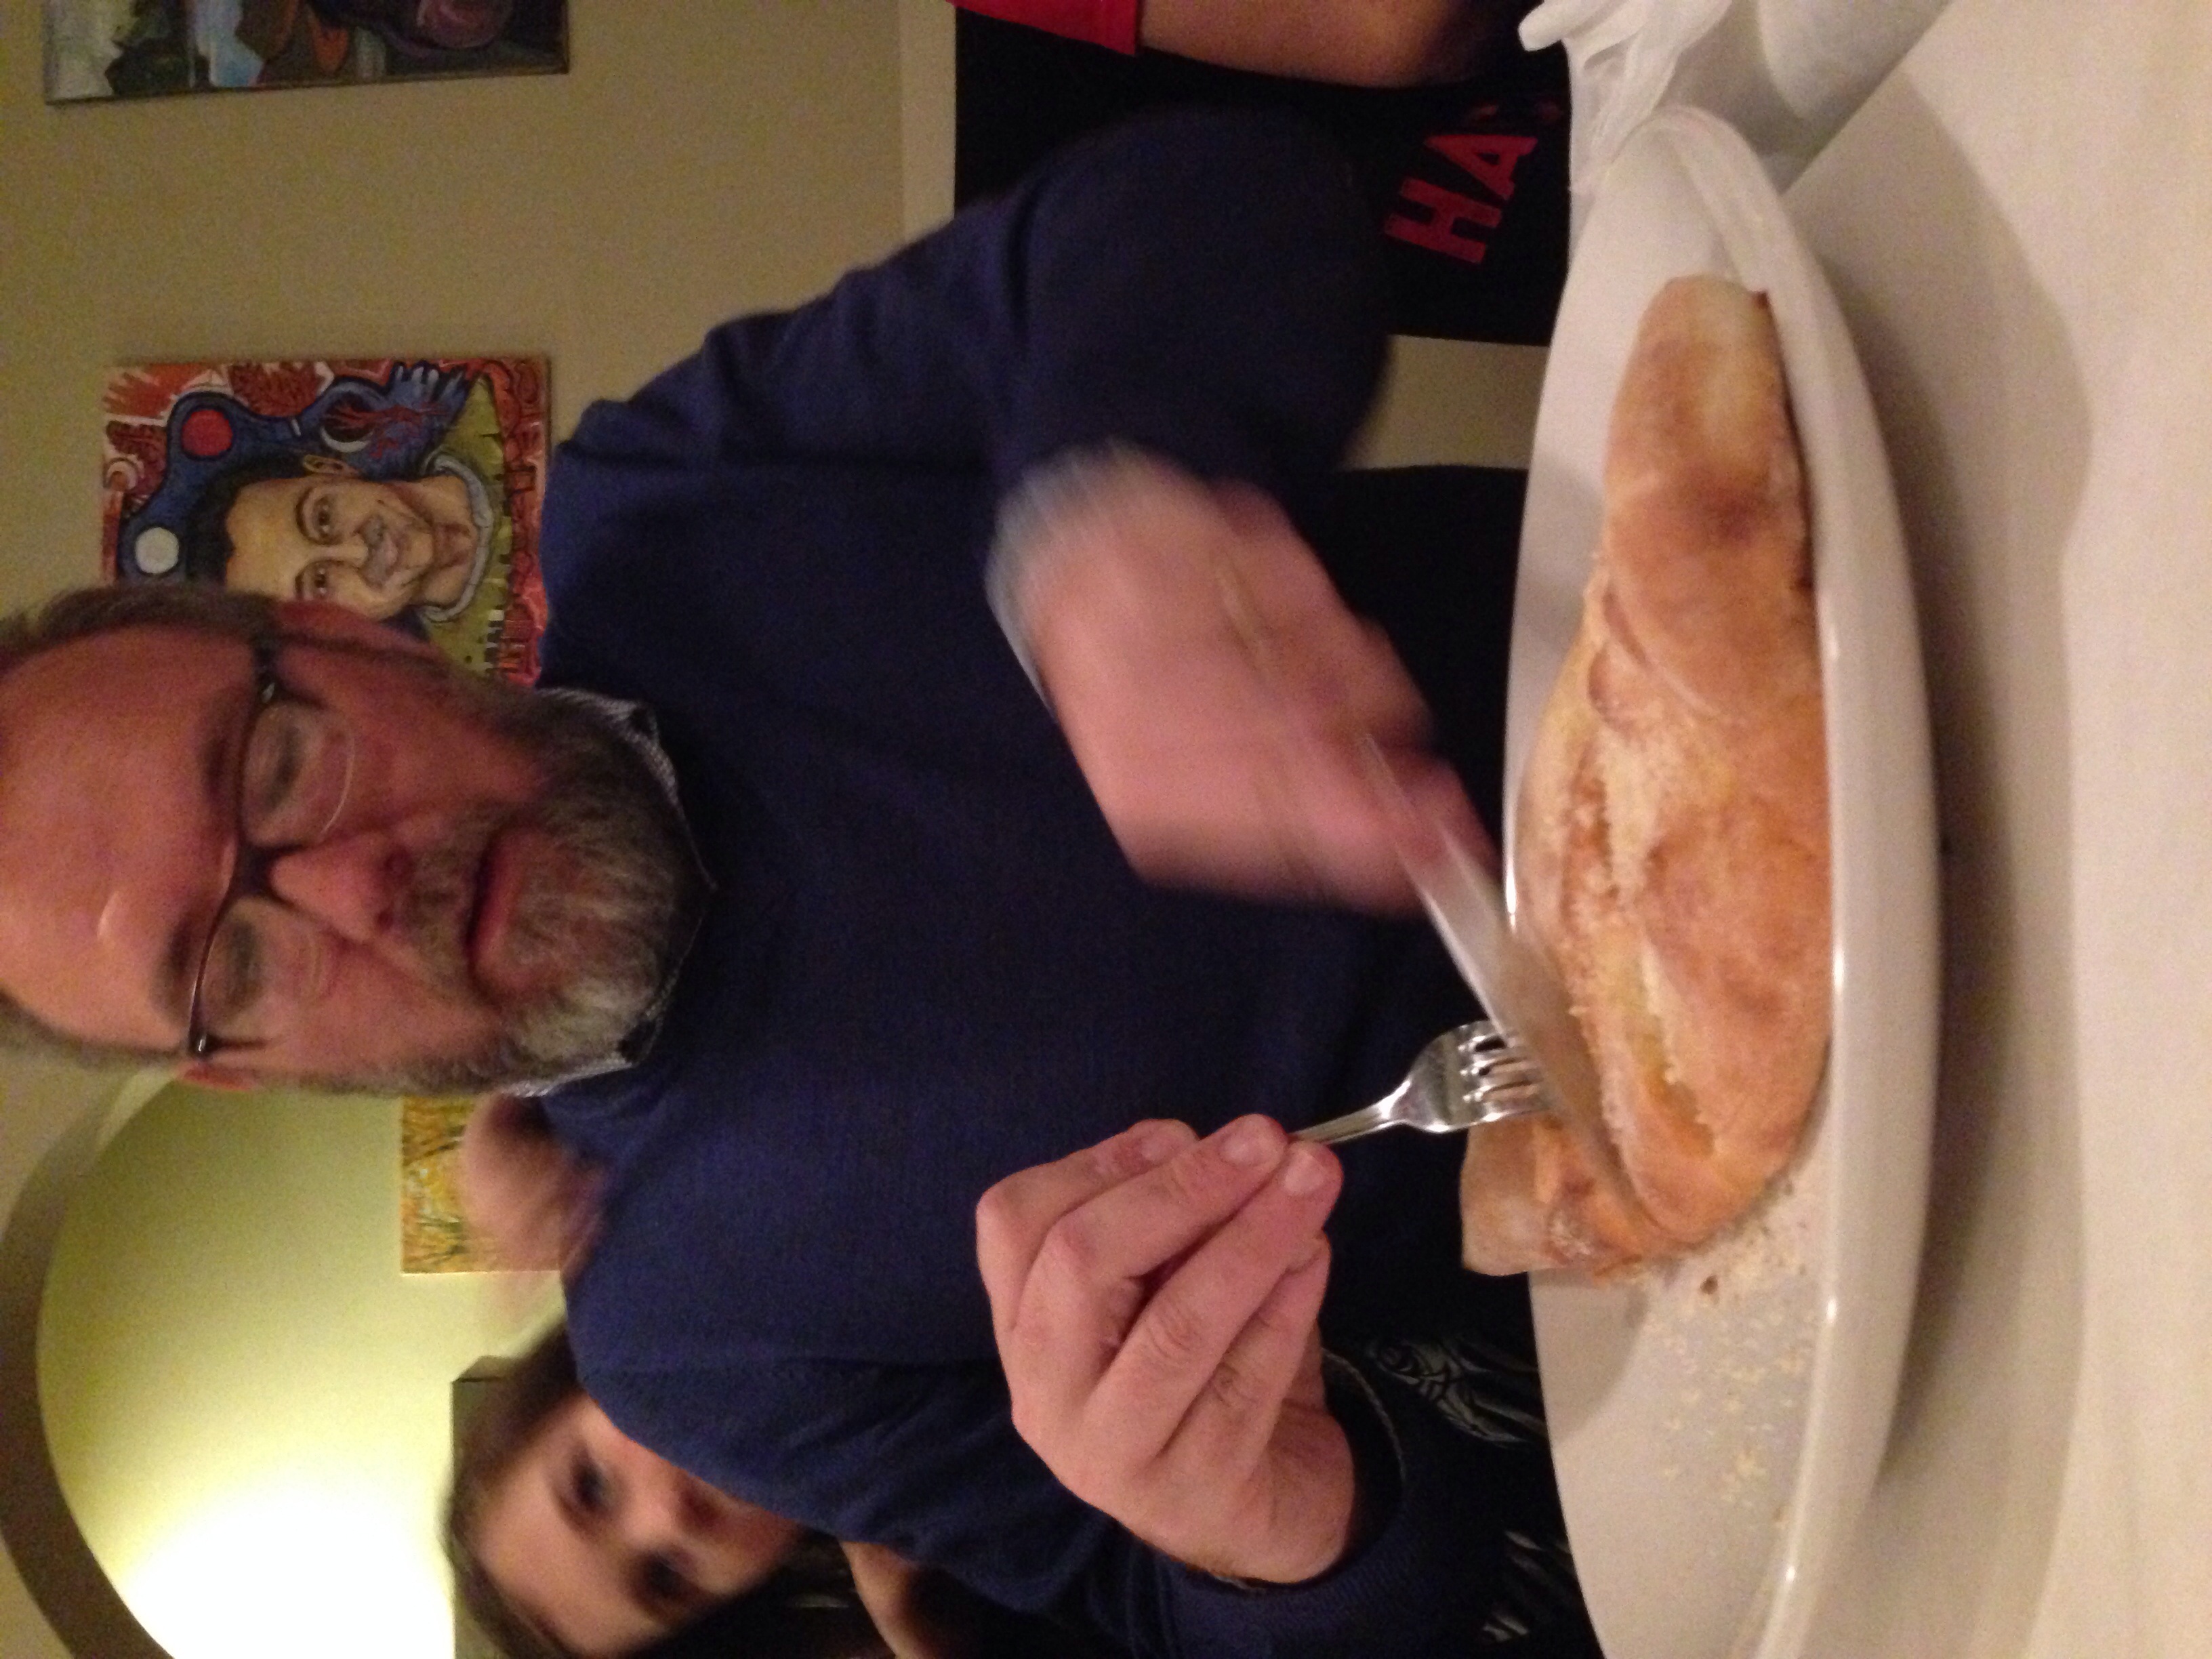
dish, meal, food, cooking, meat, lunch, cuisine, cook, eating, dinner, uploadedbyflickrmobile, sense